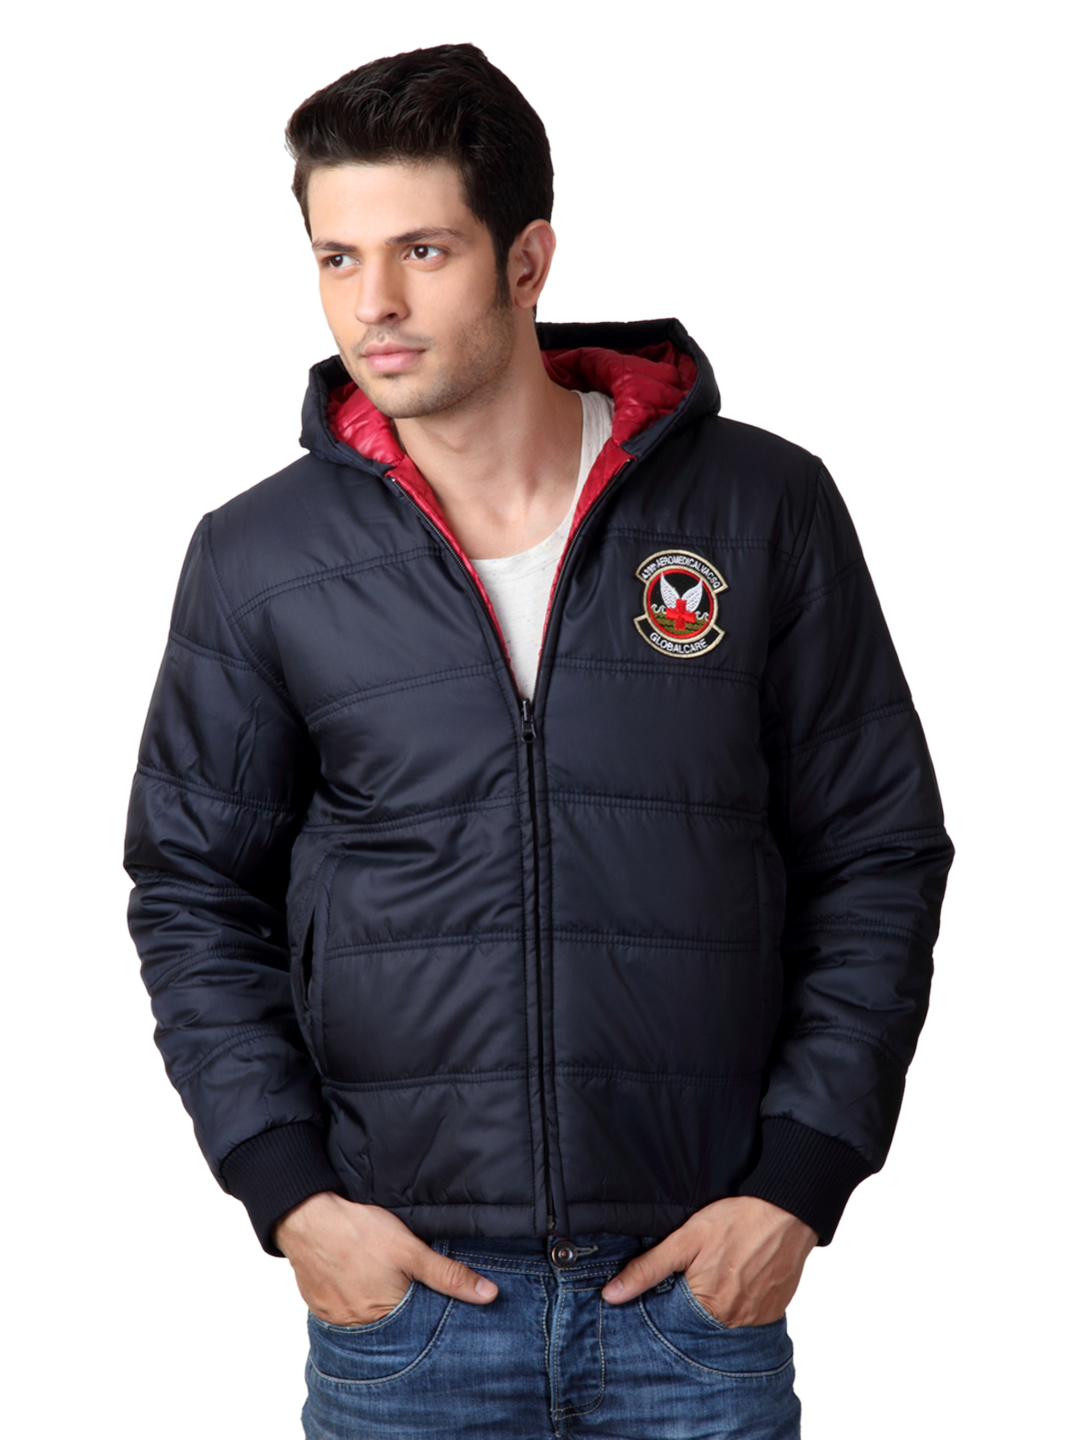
Just Natural Men Navy Blue Reversible Jacket
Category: Apparel / Topwear / Jackets
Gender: Men
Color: Navy Blue
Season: Summer 2012
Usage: Casual